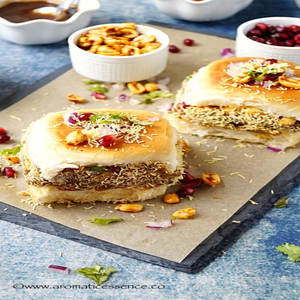
Dish: dabeli